Dimetrodon

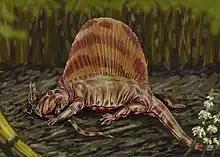
Restoration of "Dimetrodon limbatus" feeding on "Varanosaurus acutirostris"

Twenty species of "Dimetrodon" have been named since the genus was first described in 1878. Many have been synonymized with older named species, and some now belong to different genera.